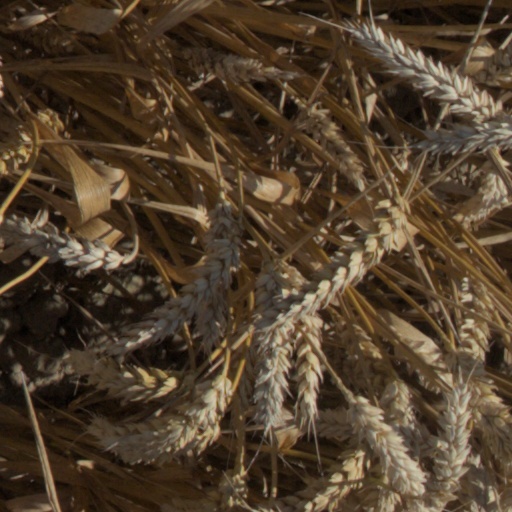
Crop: wheat